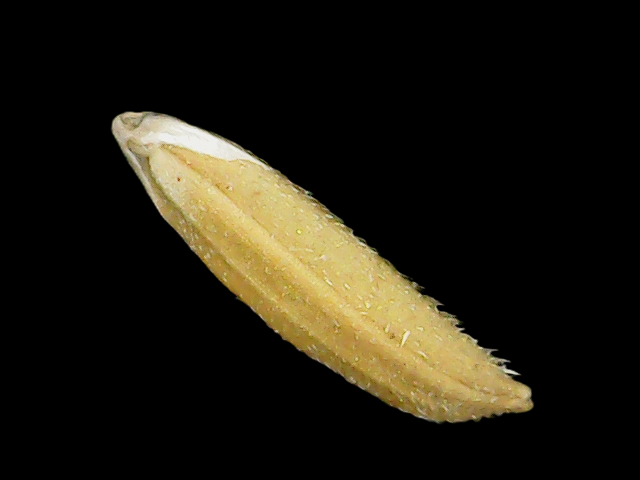
Rice variety: Binadhan16